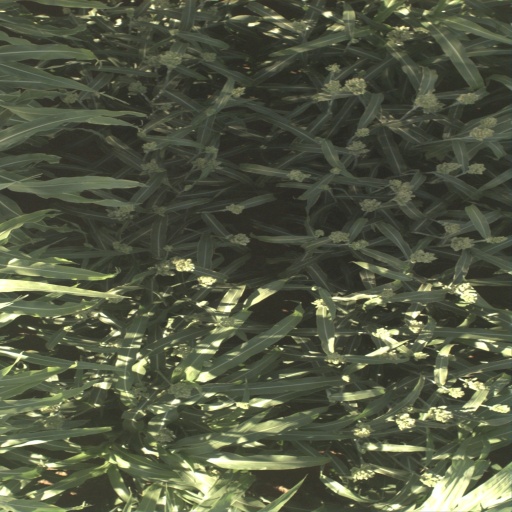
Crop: sorghum